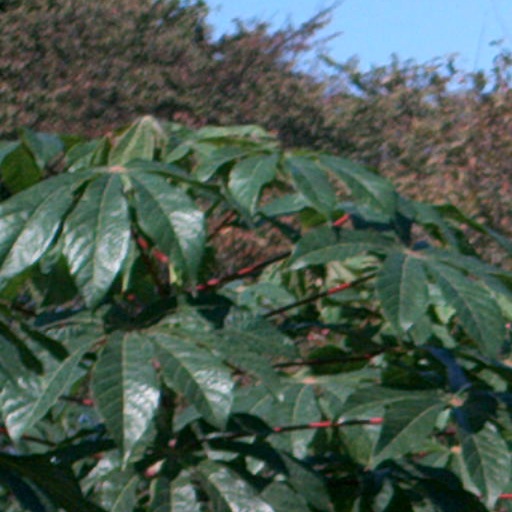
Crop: cassava